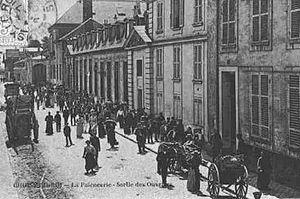
De 1804 à 1938, la faïence de Choisy-le-Roi constitue l'une des principales activités industrielles de cette ville du Val-de-Marne. Elle emploiera en 1930 jusqu’à 1 400 ouvriers dans la plus importante des faïenceries locales : H. Boulenger & Cie.